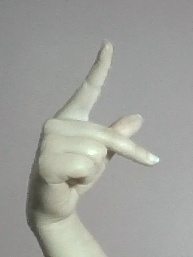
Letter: dha